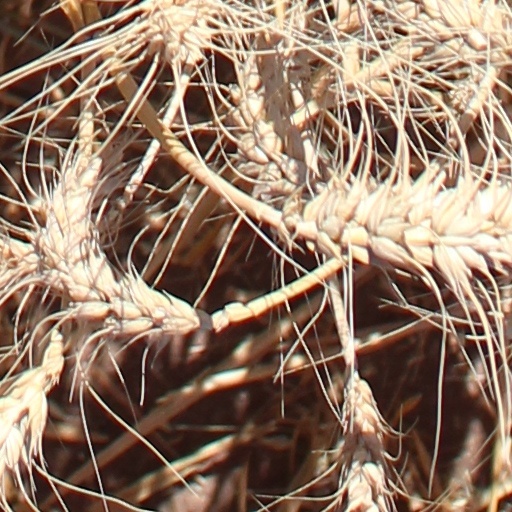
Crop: wheat